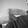
ASL letter: H